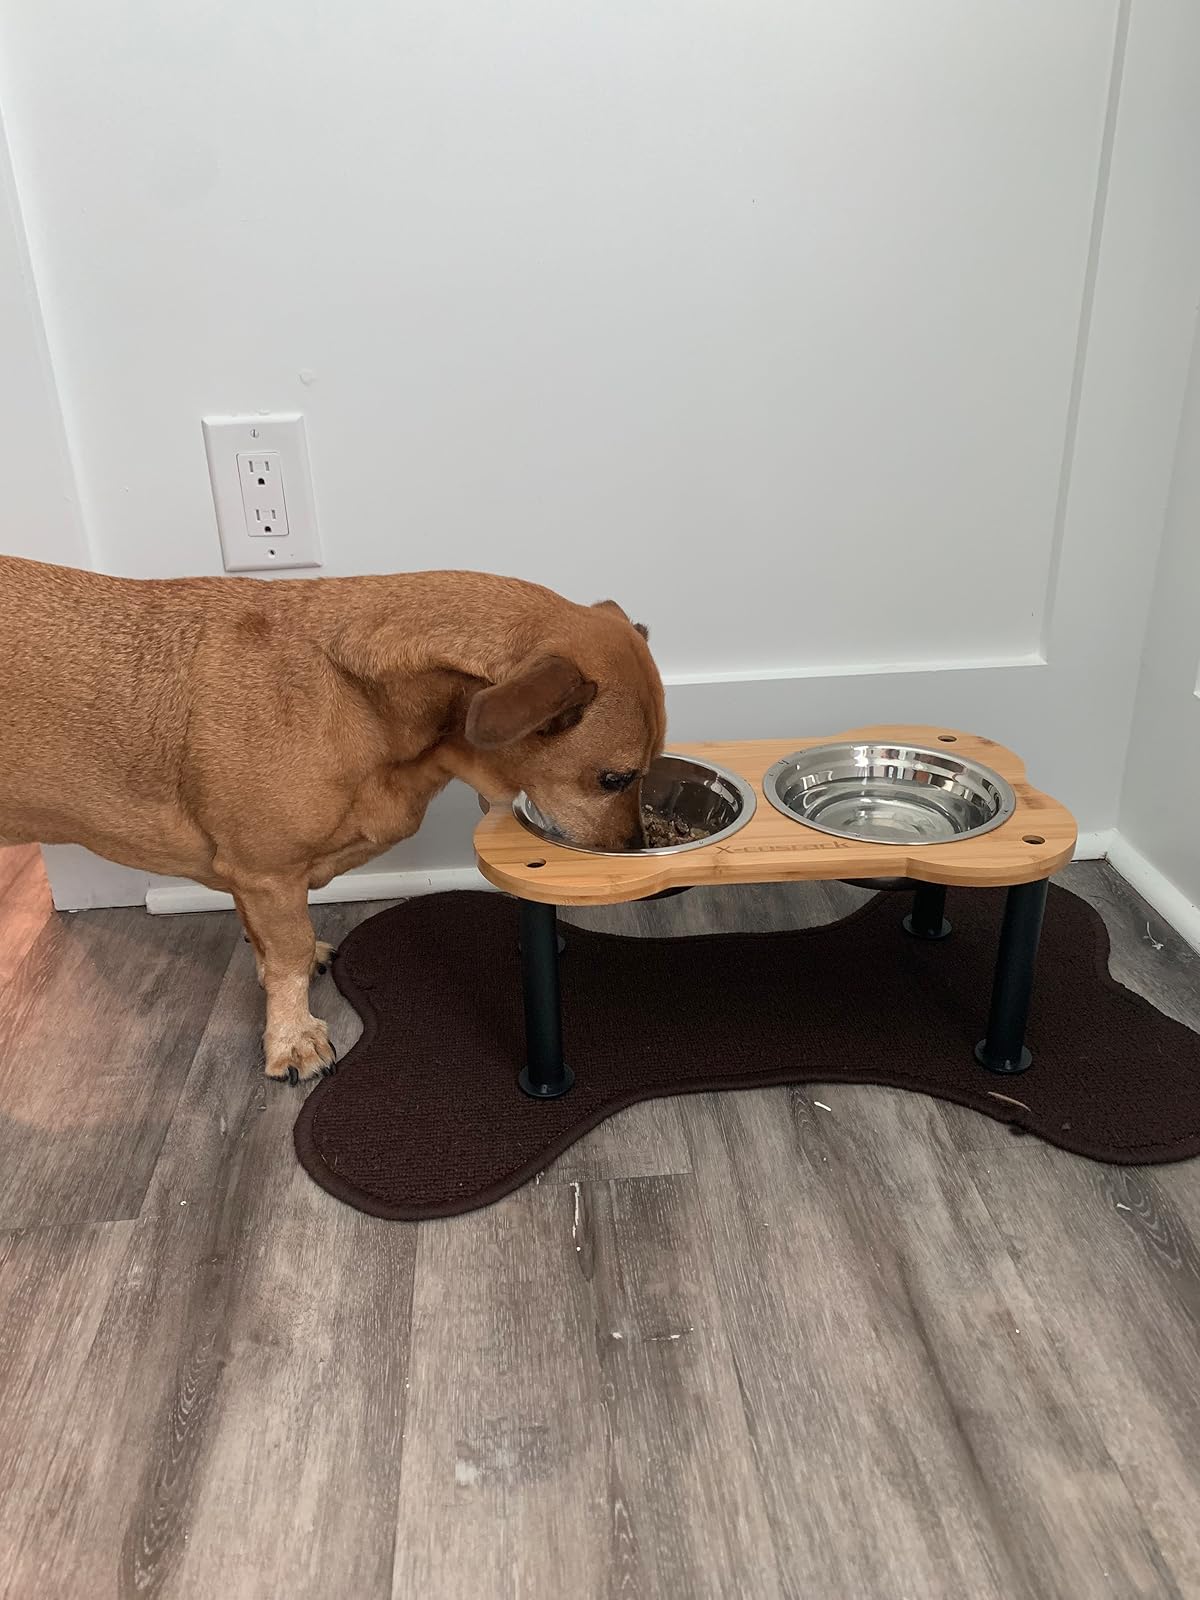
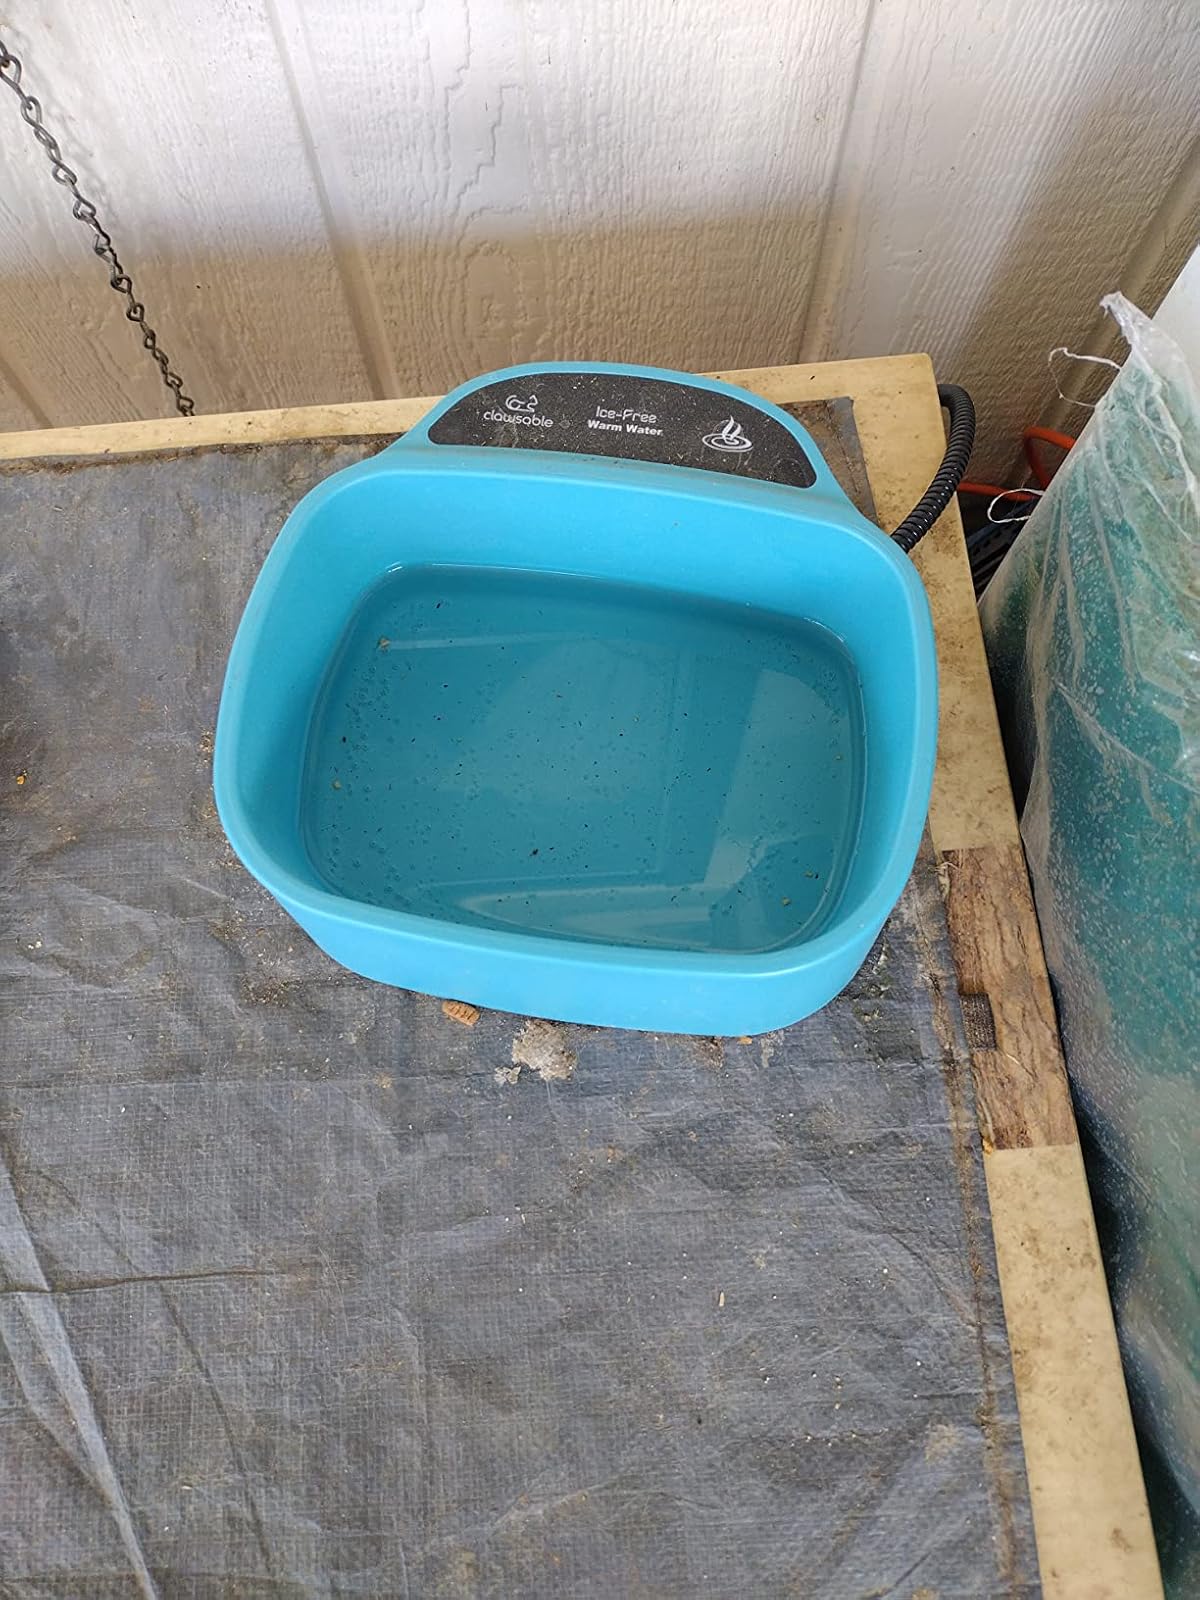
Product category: items_bowl
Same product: no